List of birds of Rocky Mountain National Park

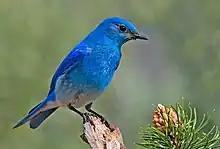
A mountain bluebird

The family Corvidae includes crows, ravens, jays, choughs, magpies, treepies, nutcrackers, and ground jays. Corvids are above average in size among the Passeriformes, and some of the larger species show high levels of intelligence.